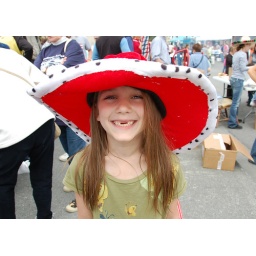
Anabel sporting the hat she won in the rubber chicken toss